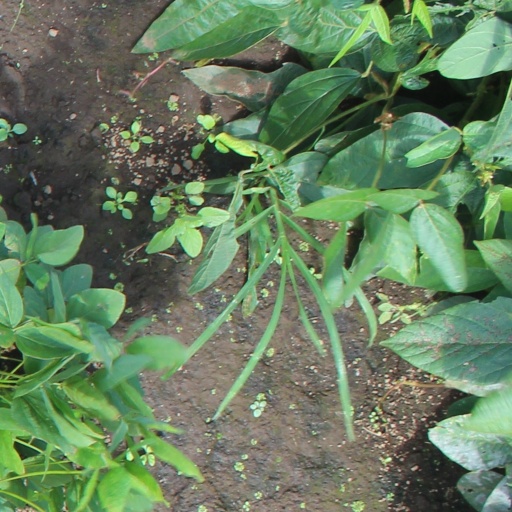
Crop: soybean